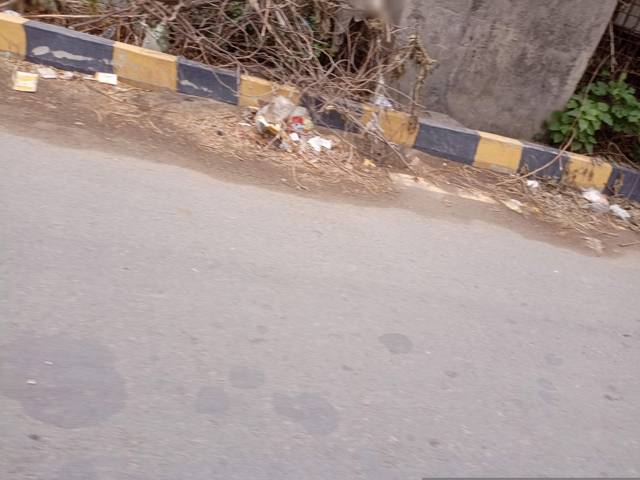
Region: Pakistan
Coordinates: 31.4, 74.184